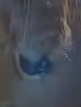
Face region: eyes (orbital_tightening_and_eye_area)
Pain indicator: moderately_present